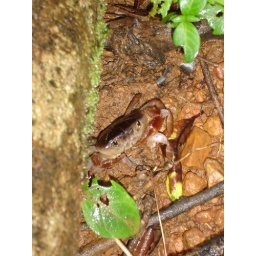
I spotted this fellow when our car got stuck in clay...